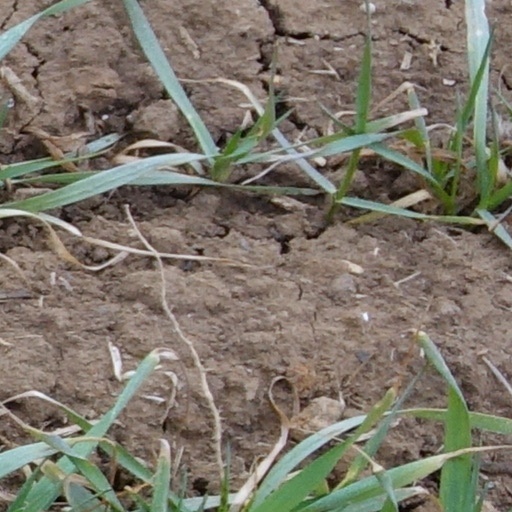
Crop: wheat